Bob Livingston

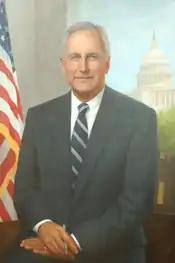
Official Congressional portrait of Bob Livingston.

Livingston resigned his position as head of the state attorney general's organized crime unit in 1976 when he won the Republican nomination for Louisiana's 1st Congressional District, encompassing roughly half of New Orleans and many of its surrounding suburbs. The seat, which had been trending Republican for some time at the national level, had opened up when 36-year incumbent Democrat and former House Armed Services Committee chairman F. Edward Hébert retired. Livingston narrowly lost to one-term state legislator Richard Tonry of Chalmette in St. Bernard Parish. Livingston was denied victory when a third-party candidate, former Sixth District Congressman John Rarick, formerly of St. Francisville in West Feliciana Parish, filed as an independent in the last days of the race. Rarick, who had been one of the most conservative Democrats in Congress during his tenure, siphoned off roughly 9% of the votes cast, enabling Tonry to win with a plurality.